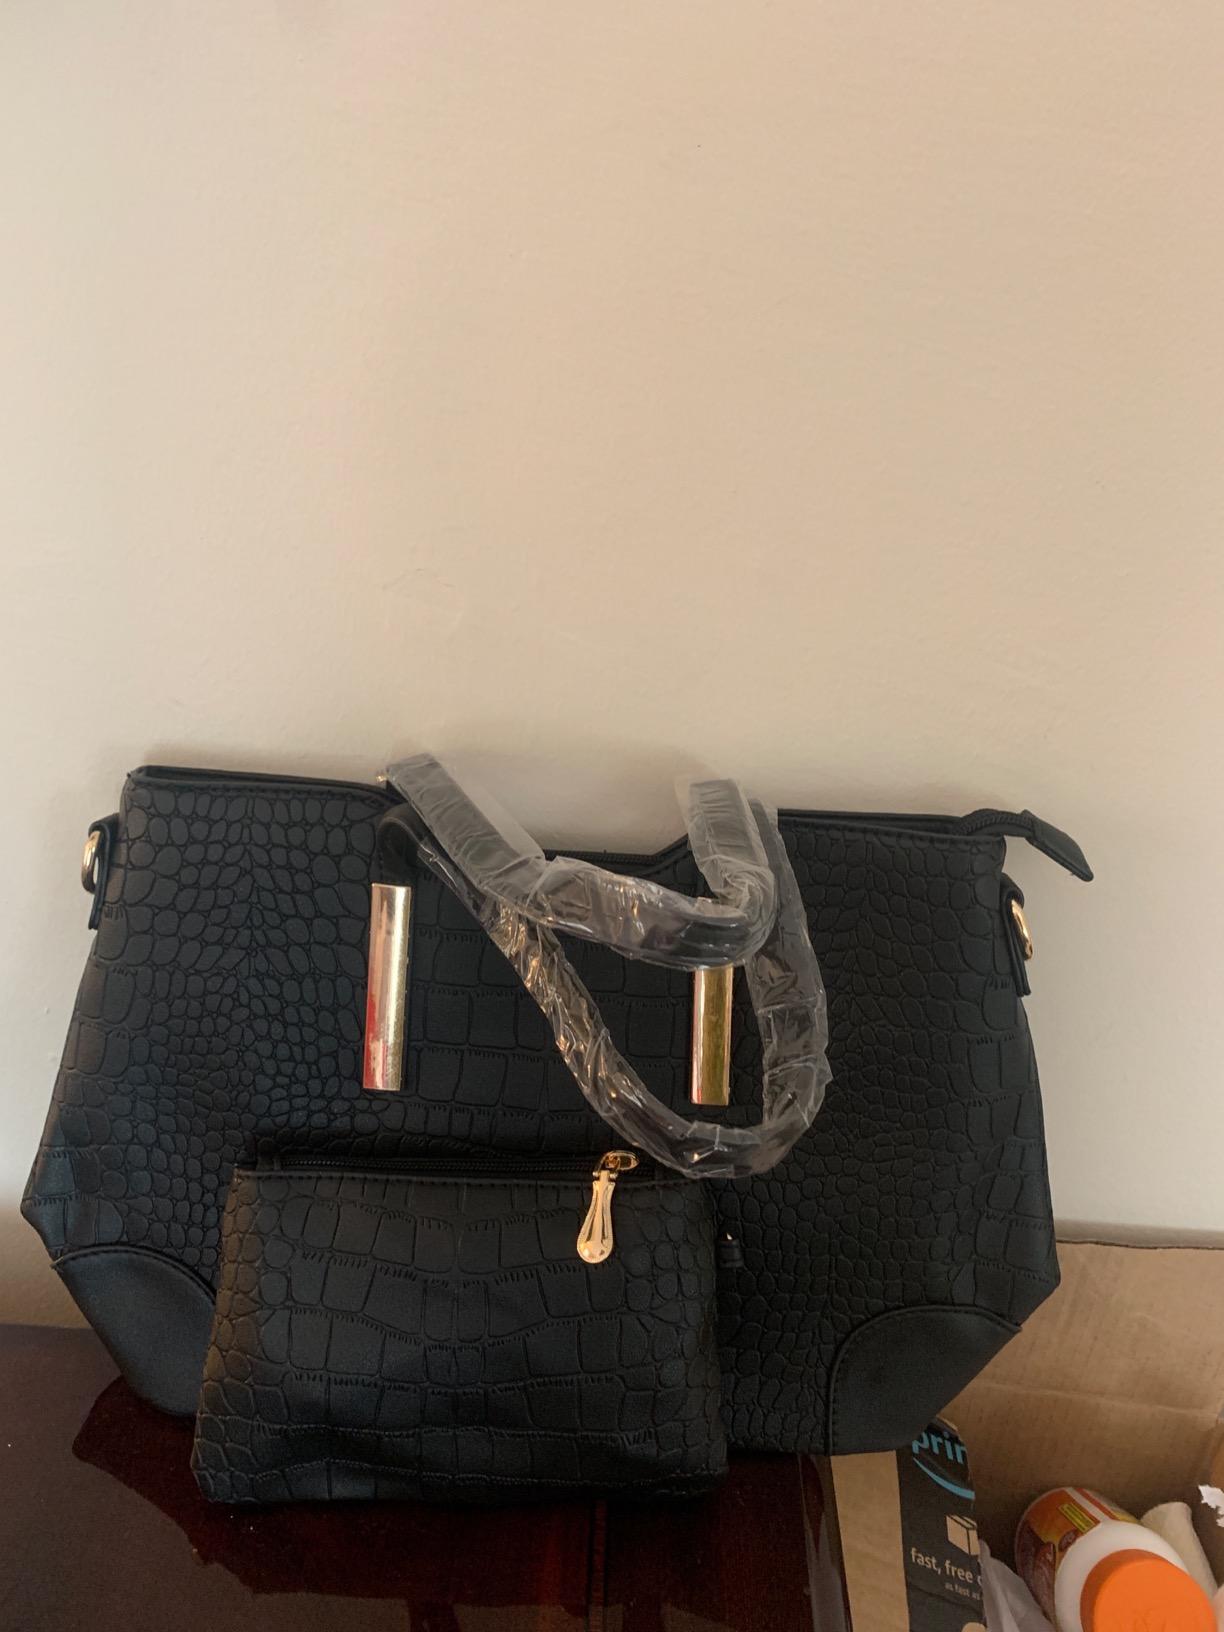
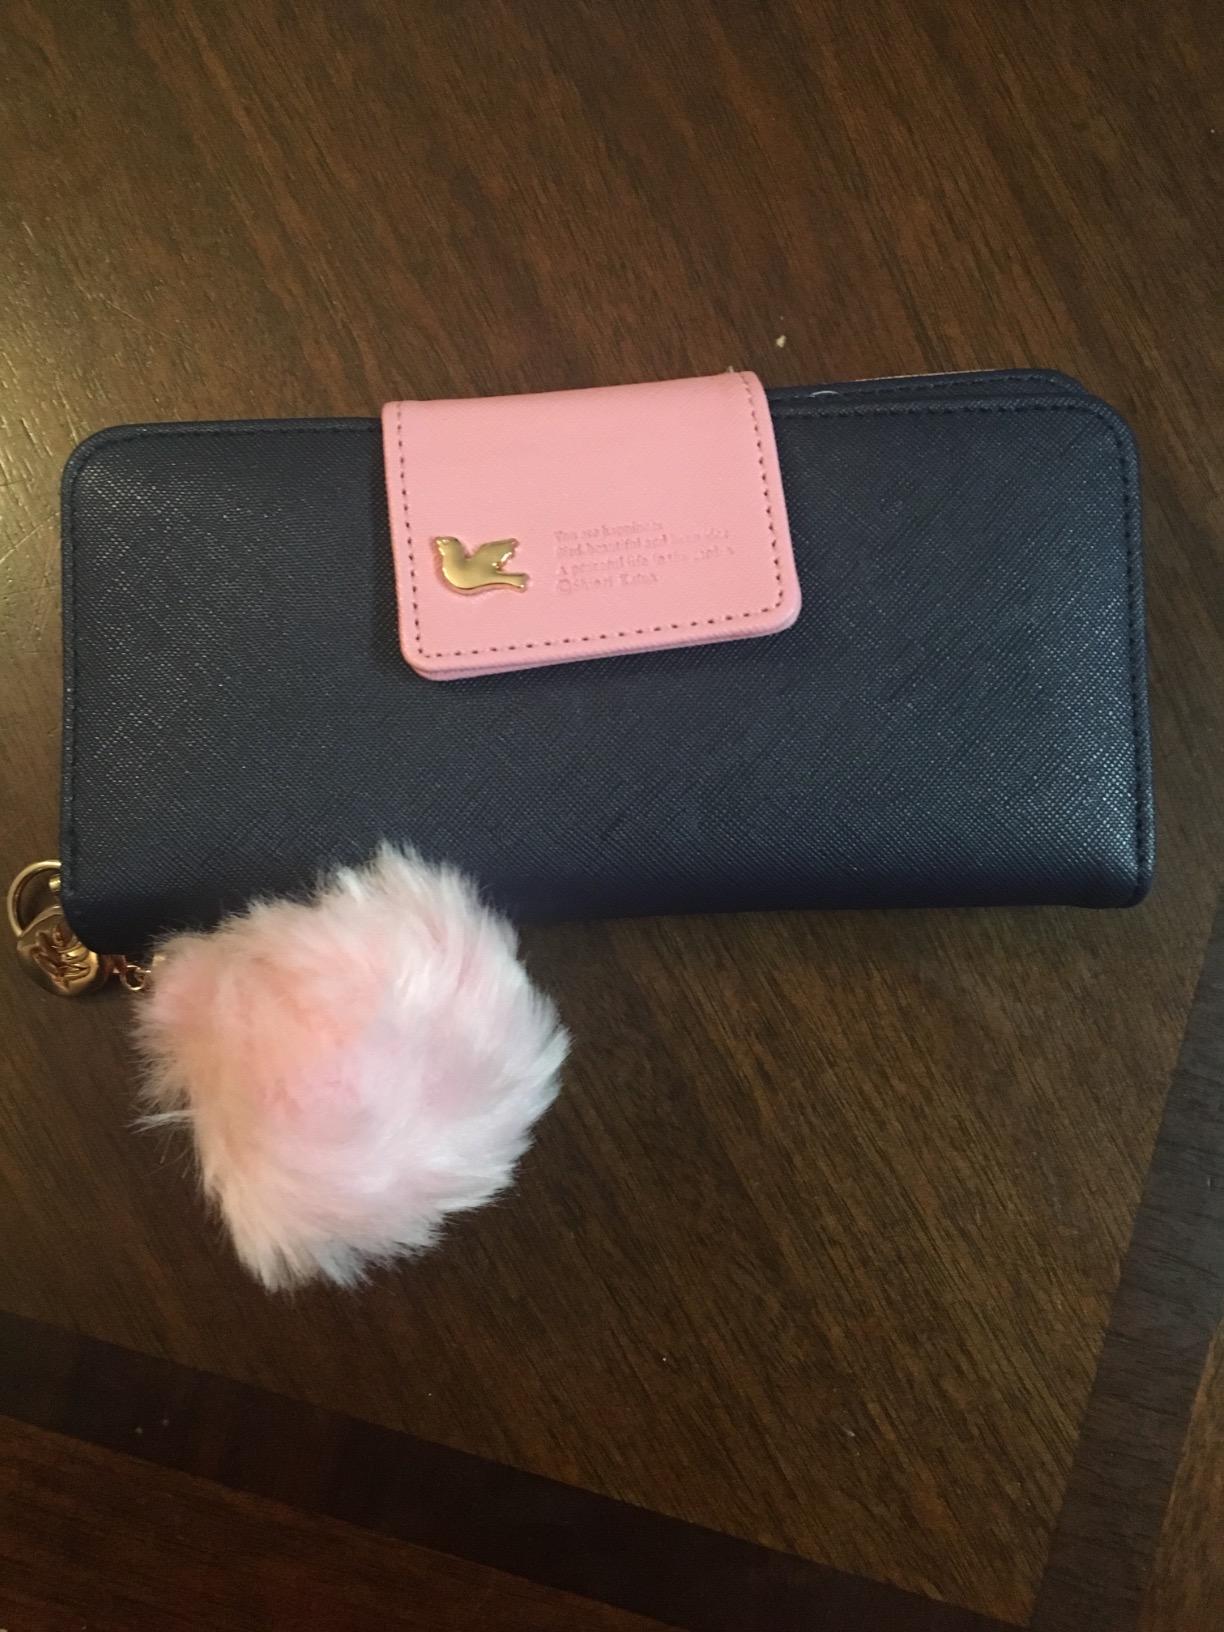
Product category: accessories_handbag
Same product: no